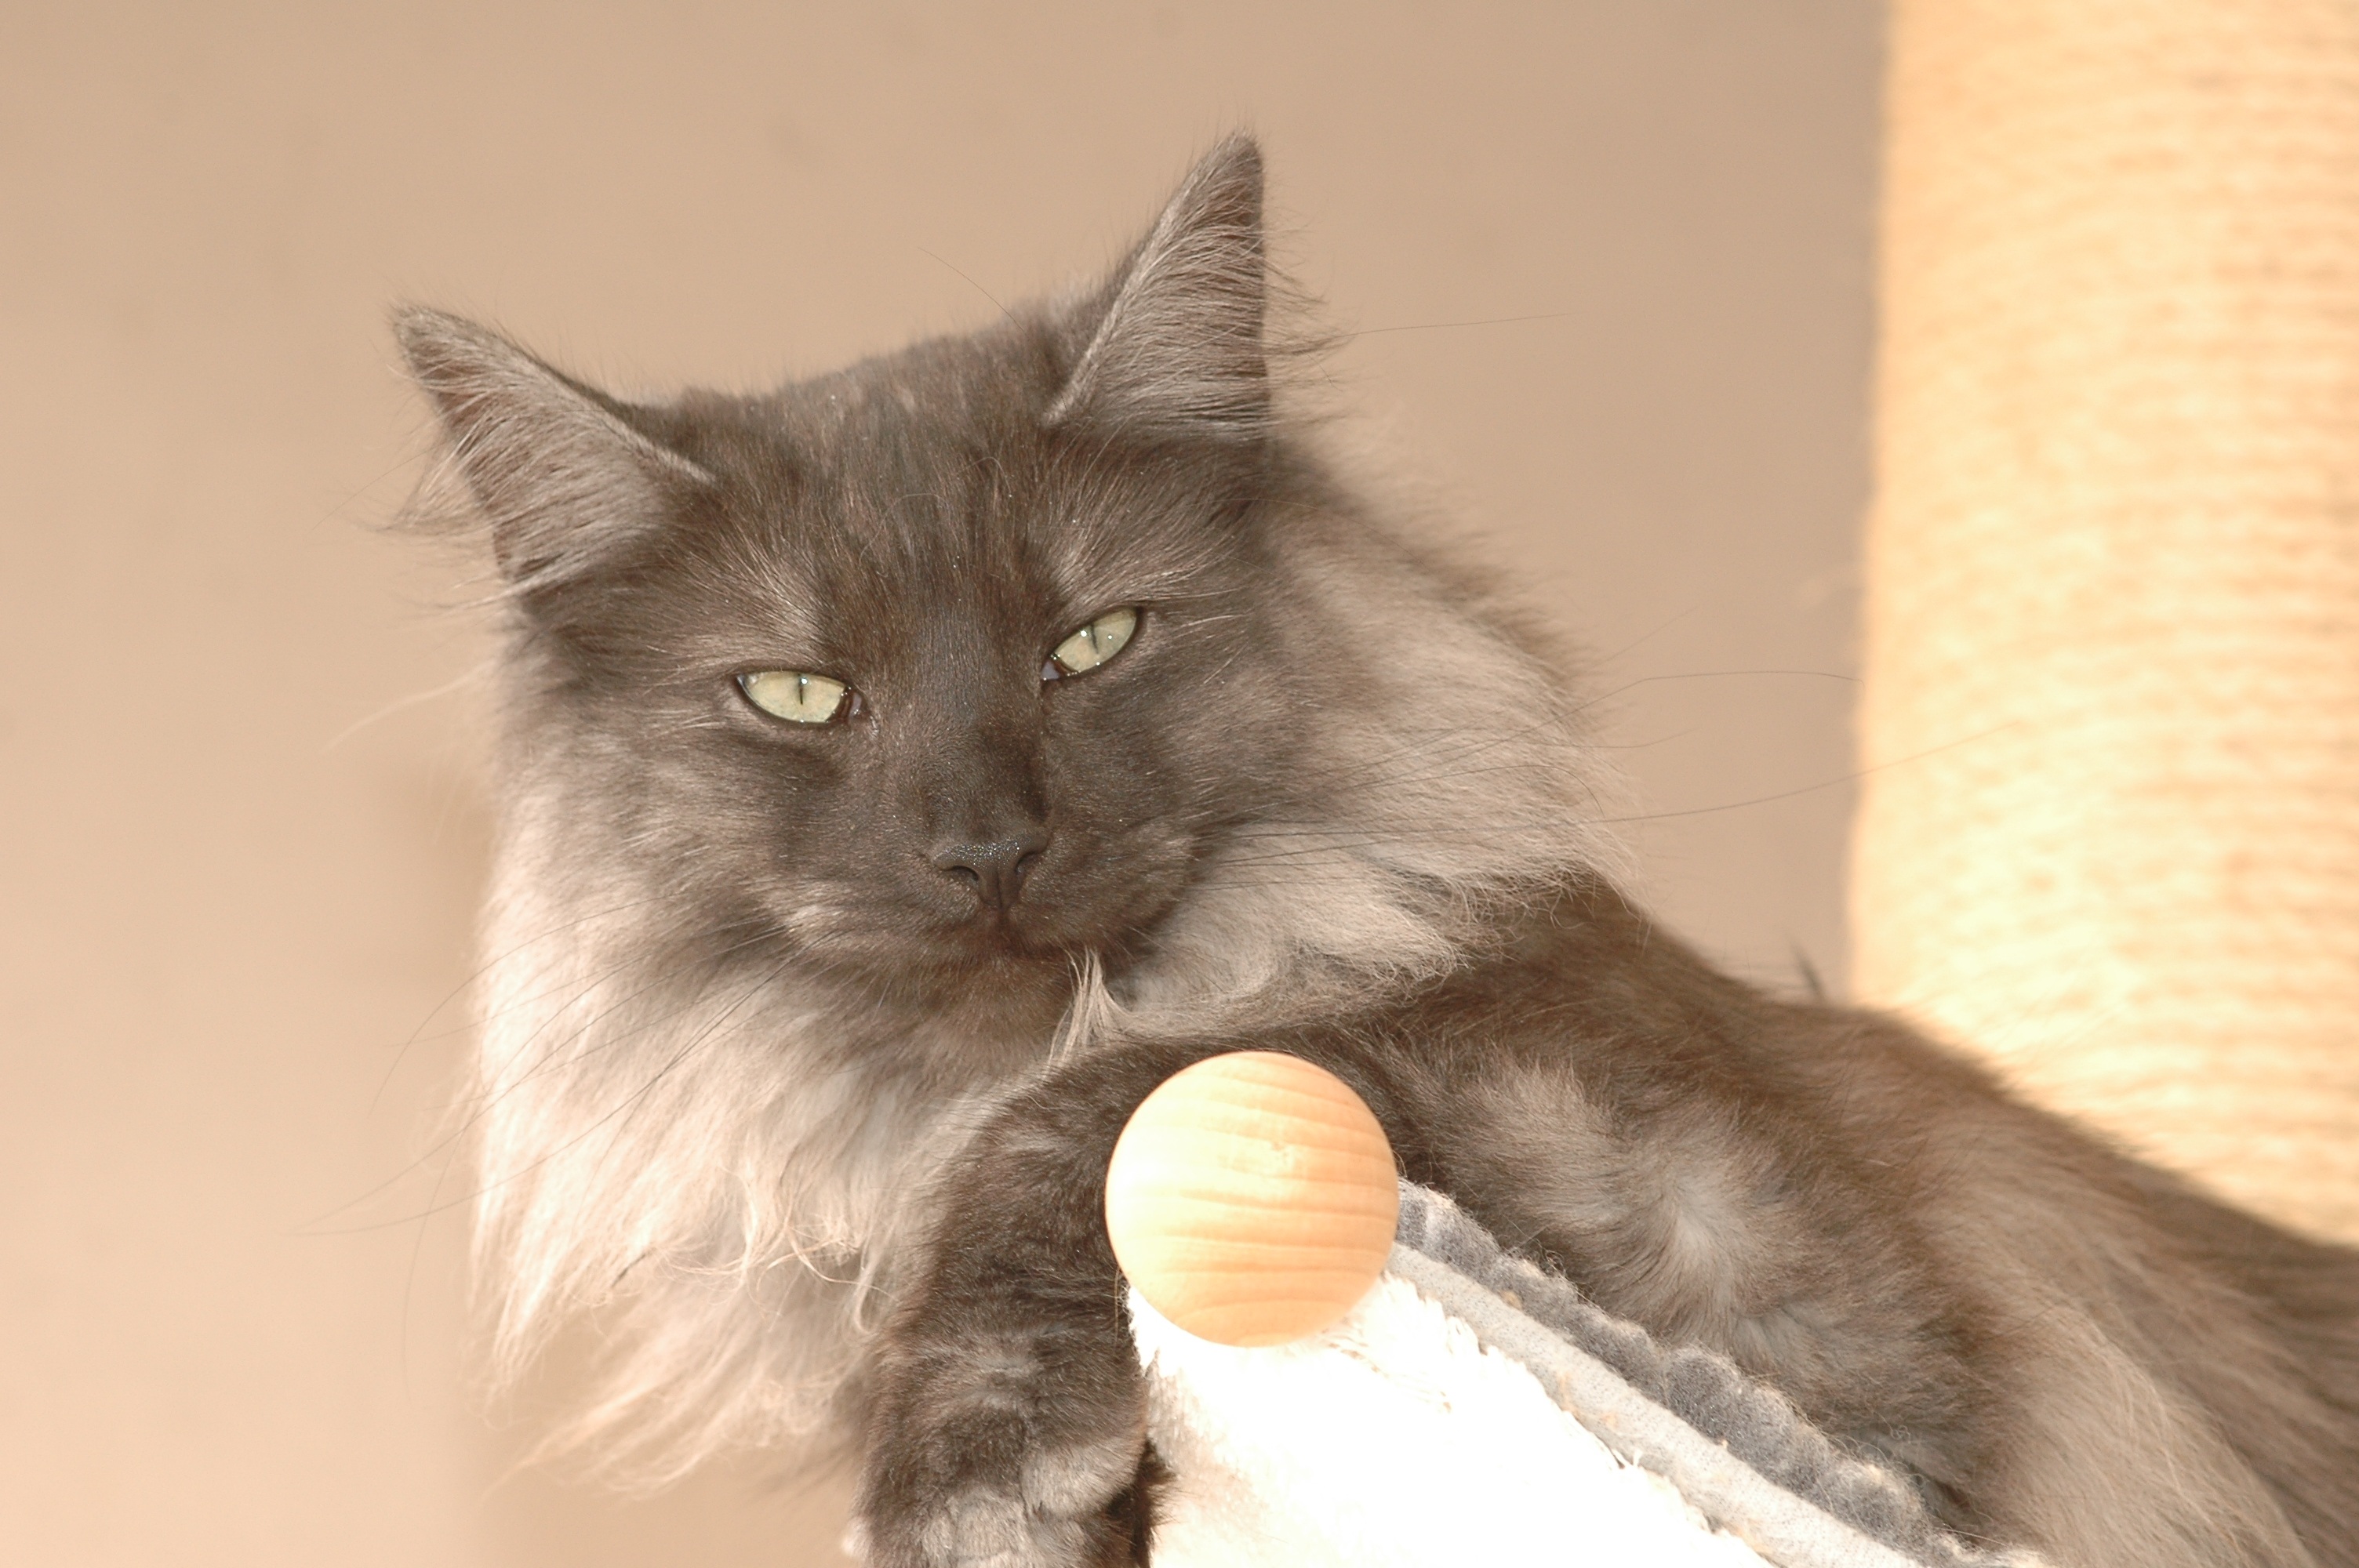
cat, mammal, whiskers, vertebrate, siberian, norwegian, maine coon, norwegian forest cat, small to medium sized cats, cat like mammal, carnivoran, nebelung, domestic short haired cat, domestic long haired cat, british semi longhair